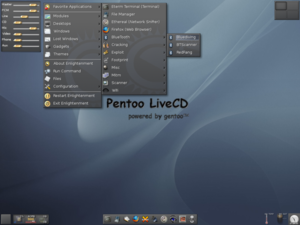
Pentoo est une distribution Linux disponible en live CD et live USB. Elle est particulièrement utilisée dans le cadre de tests d'intrusion et de sécurité et basée sur la distribution Linux Gentoo. Elle est optimisée pour les architectures Pentium III.